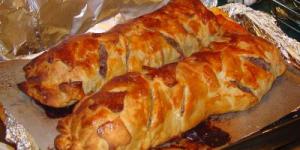
lomo welington